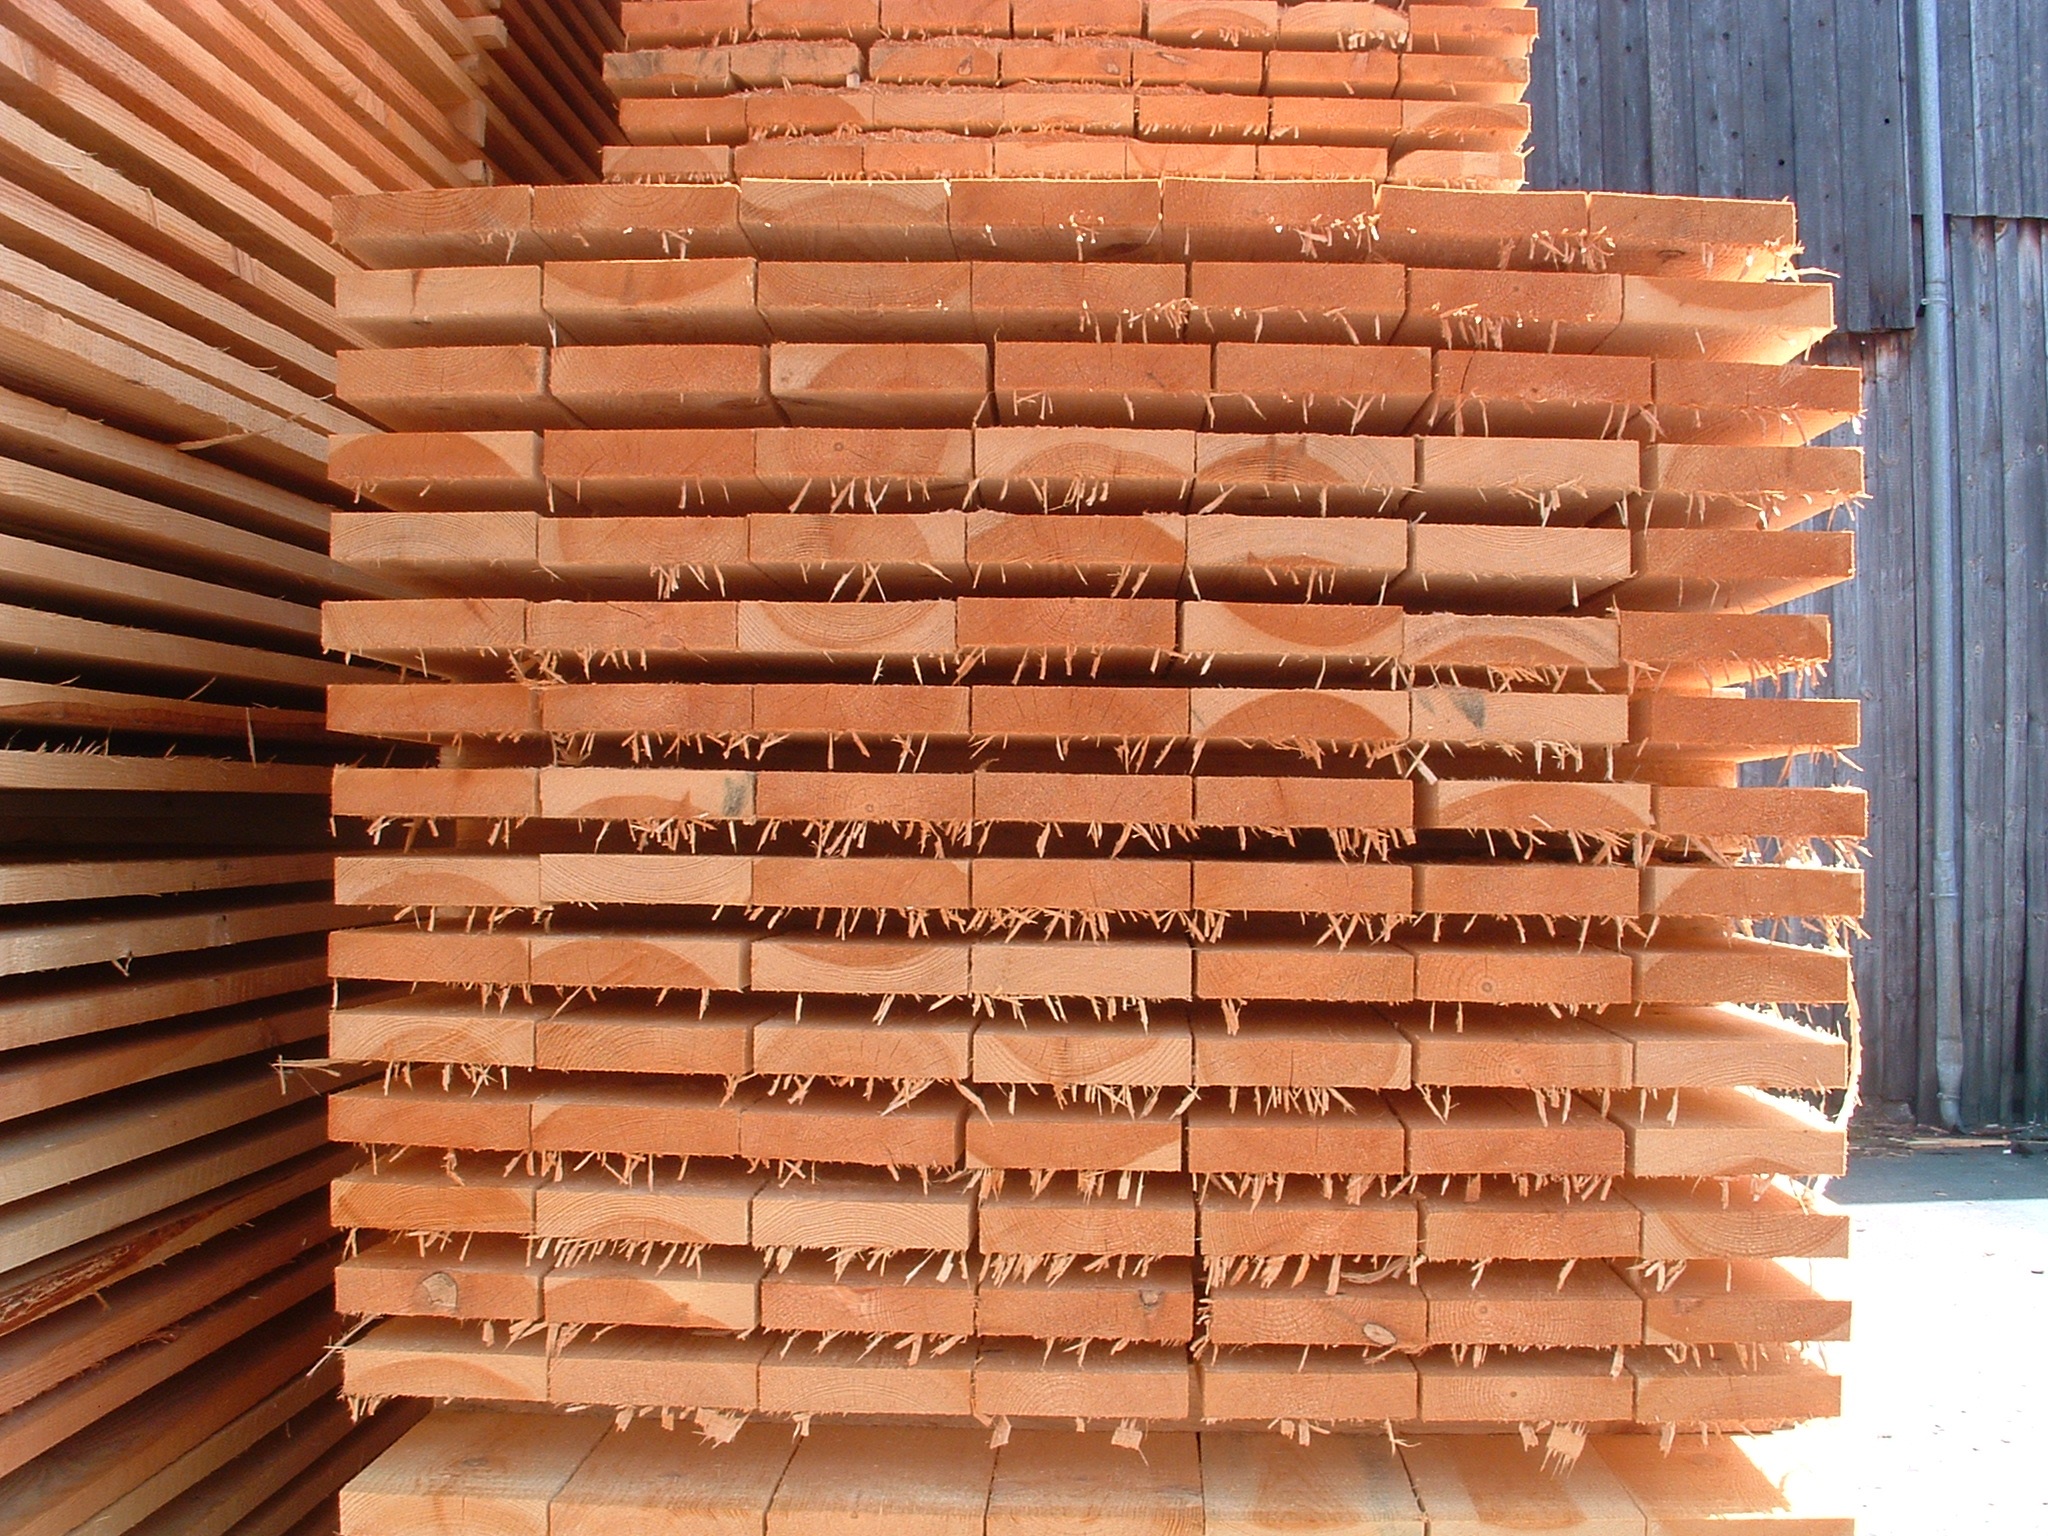
tree, board, wood, floor, beam, brick, lumber, material, surface, saw, cut, straight, interior design, hardwood, stairs, flat, timber, plywood, window covering, wood stain